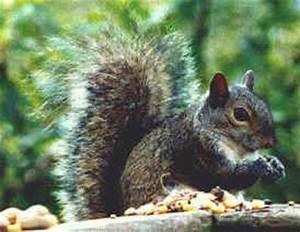
squirrel